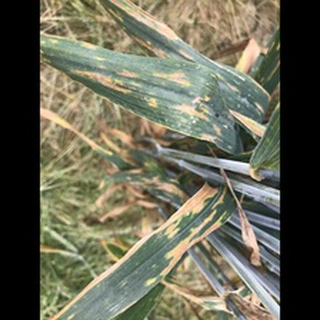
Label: wheat_septoria